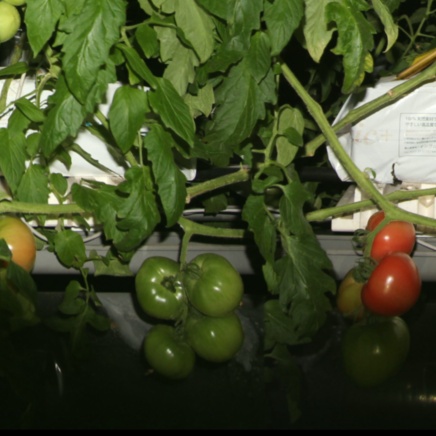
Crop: tomato